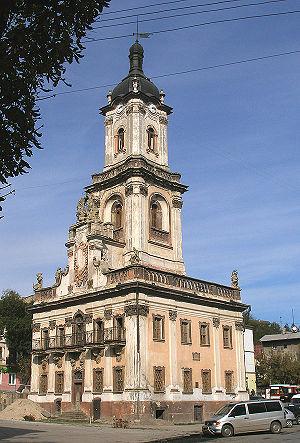
Bernard Meretyn est un architecte baroque actif à Lviv, en Galicie, de 1738 à sa mort et précurseur du style rococo. Il a collaboré avec le sculpteur Johann Georg Pinsel et été nommé architecte à la cour d'Auguste III de Pologne en 1745.